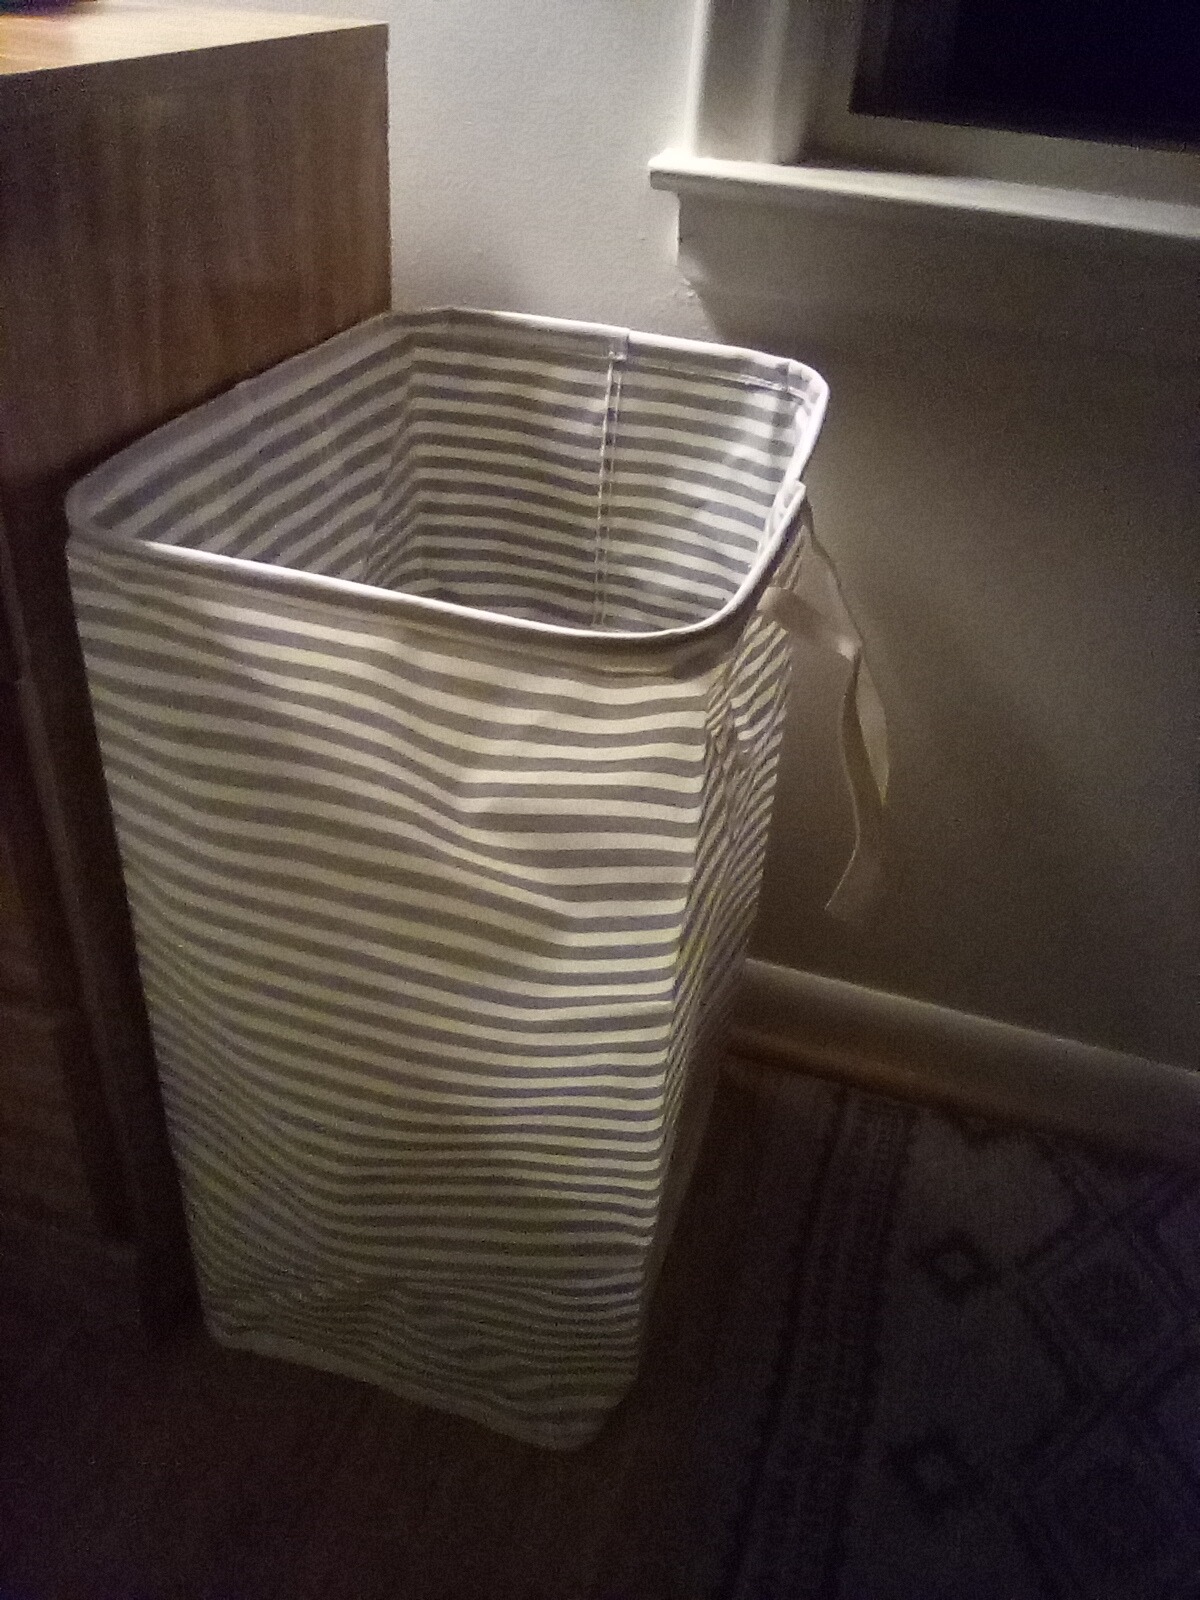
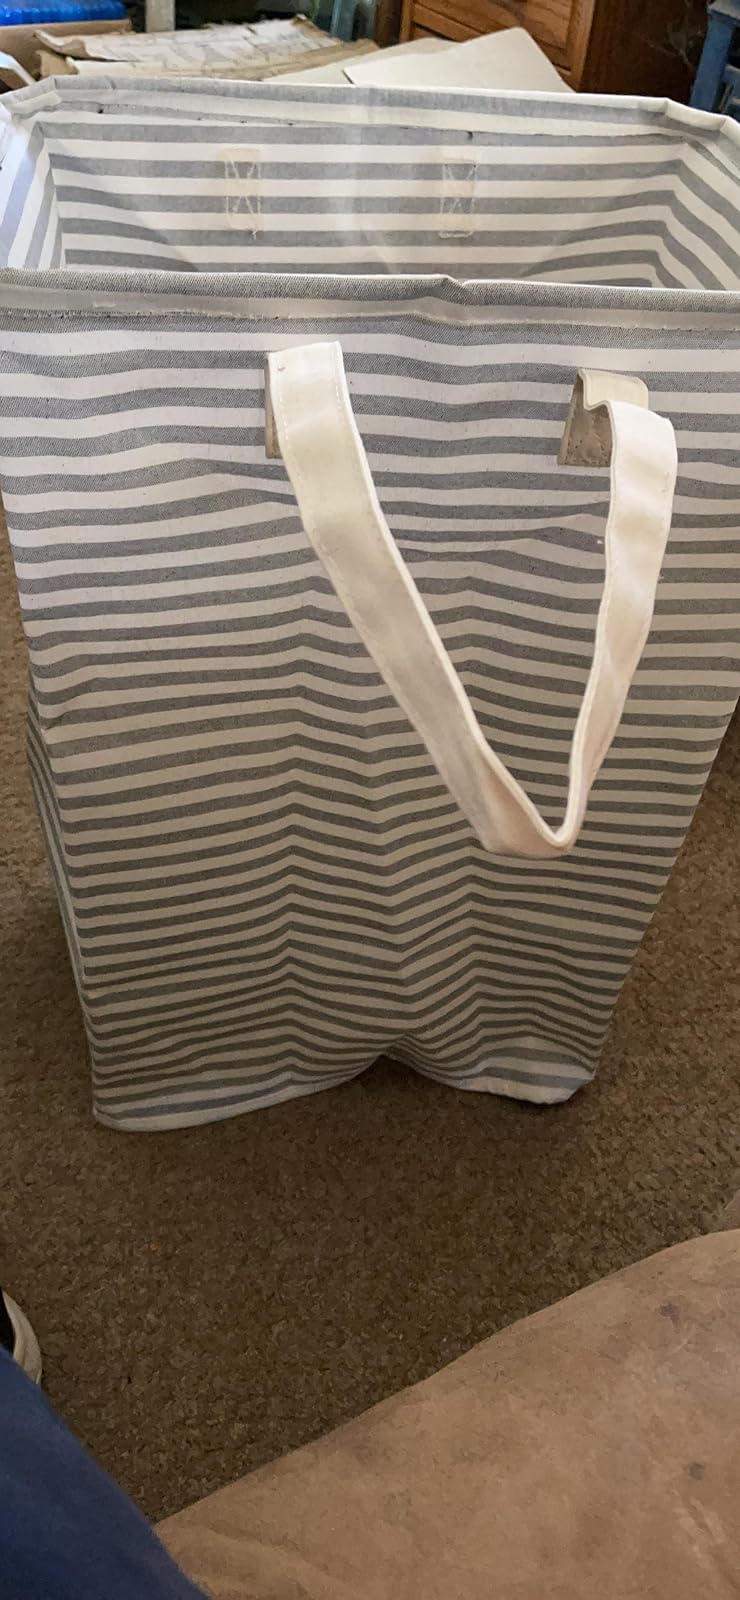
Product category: items_hamper
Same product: yes